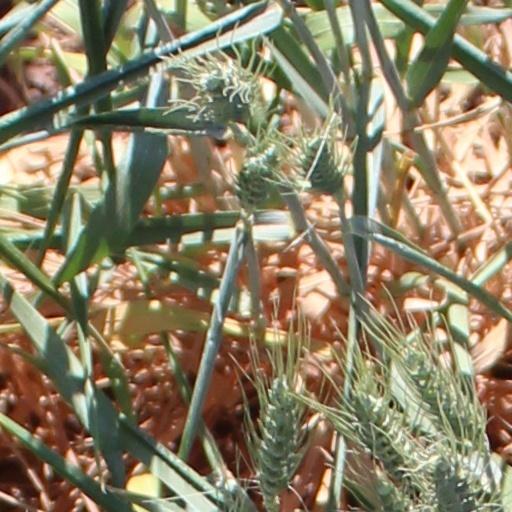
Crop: wheat